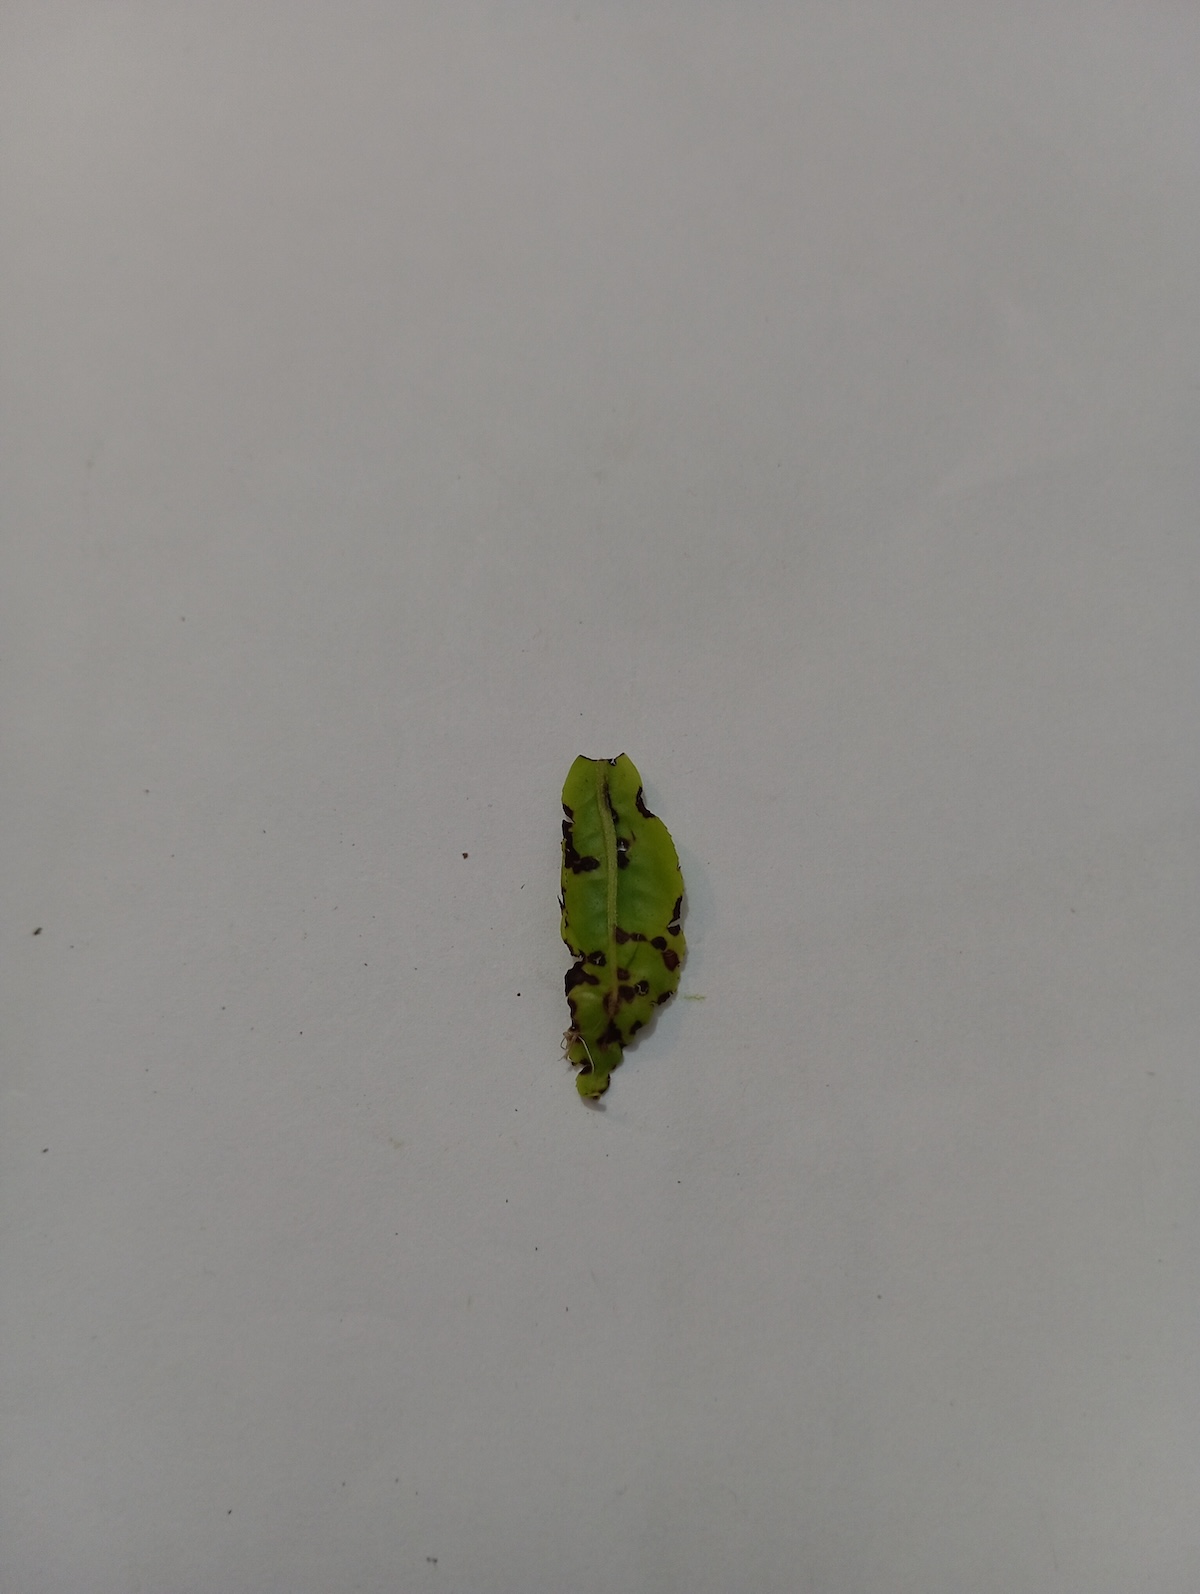
Label: Helopeltis